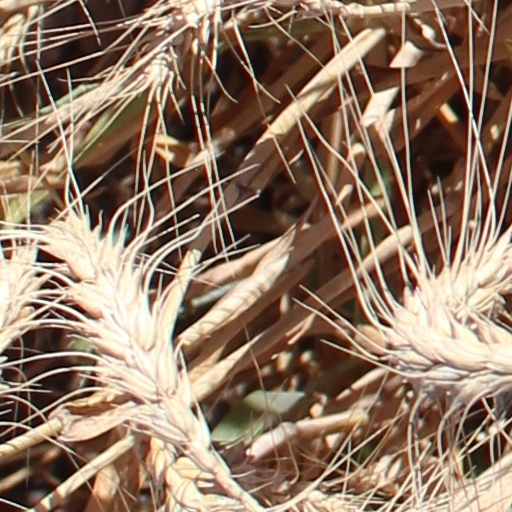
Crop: wheat